Frederick Lincoln Emory

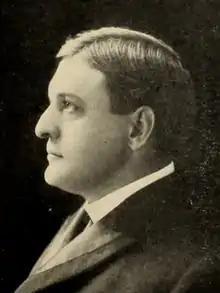
Emory pictured in "The Monticola", West Virginia yearbook

Frederick Lincoln Emory (April 10, 1867 – December 31, 1919) was an American college football coach and professor of mechanics and applied mathematics. He served as the first head football coach at West Virginia University, coaching one game in 1891. The single game that he coached was played on November 28, 1891, against Washington and Jefferson. The West Virginia Mountaineers lost by a score of 72 to zero, the second-worst loss in the history of the program.